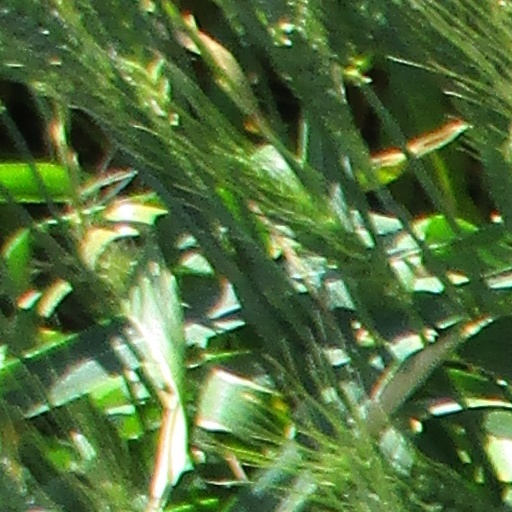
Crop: wheat